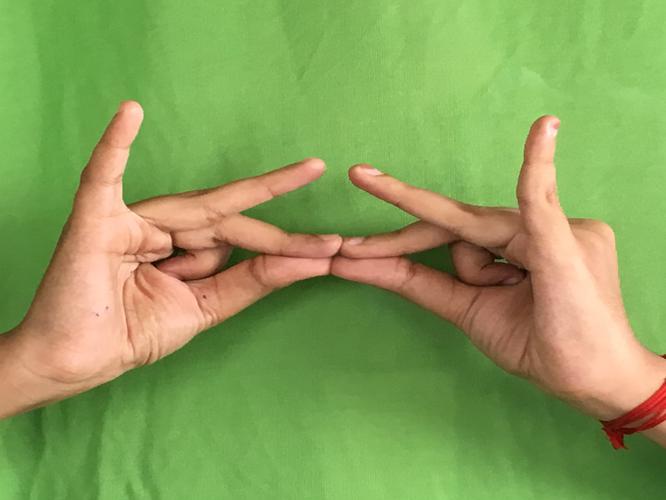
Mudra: Sakata
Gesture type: double_hand